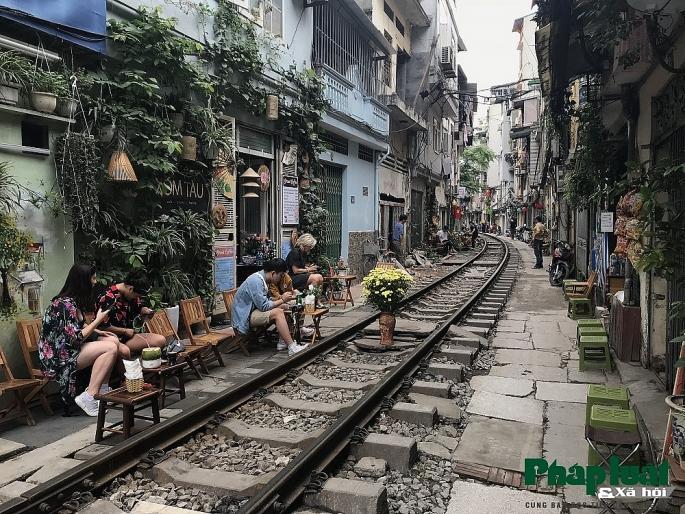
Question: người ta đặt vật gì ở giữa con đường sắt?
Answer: một cái bình bông